Sennybridge Training Area

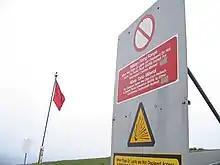
Danger sign above Cwm Graig Ddu

The training area is the third largest military training area in the United Kingdom. It covers south west to north east and south east to north west. It lies to the north of the Brecon Beacons National Park on Mynydd Eppynt. The site was acquired by the War Office in 1939.